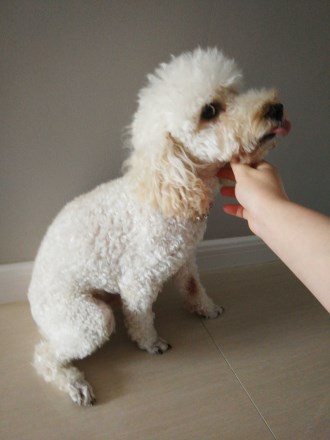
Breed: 7449-n000128-teddy